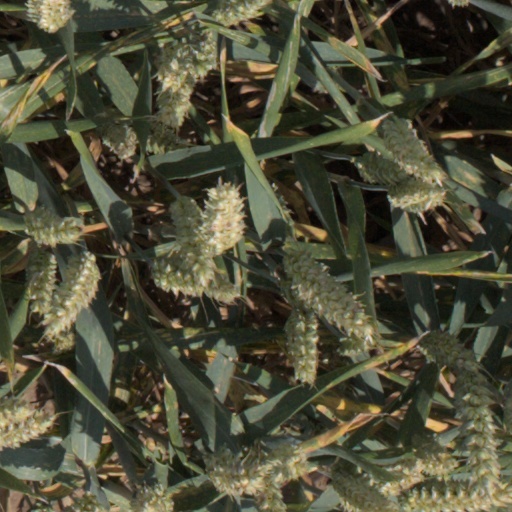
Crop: wheat